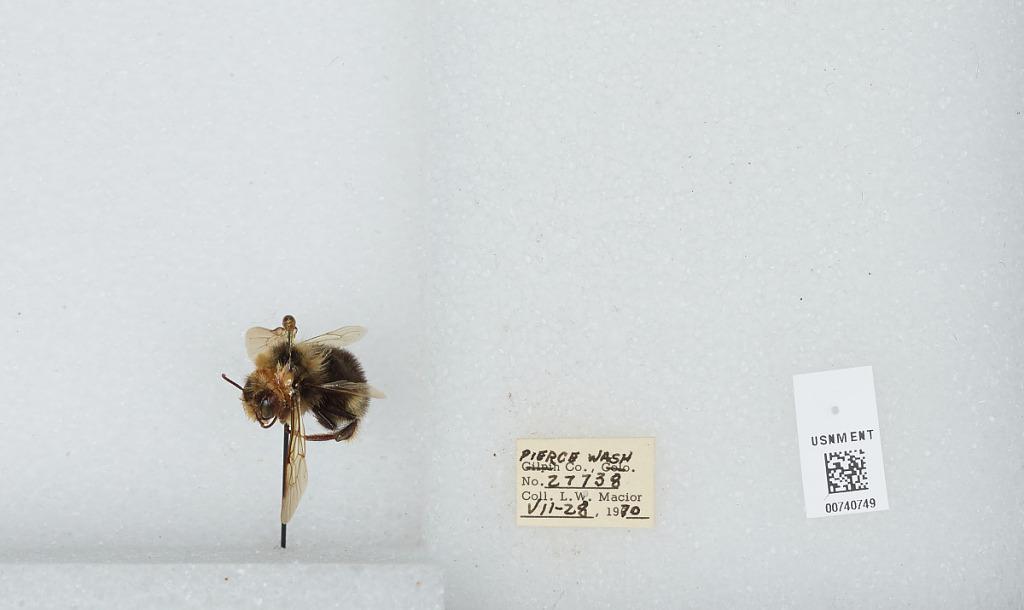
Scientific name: Bombus (Bombus) occidentalis Greene
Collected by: L. Macior
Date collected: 1970-7-28
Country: United States
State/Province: Washington
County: Pierce
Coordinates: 47.05, -122.12